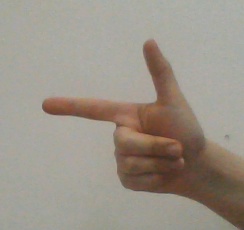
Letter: yaa